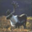
Label: deer